Benedict Read

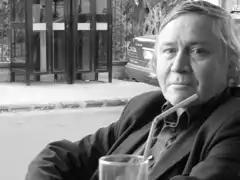
Benedict Read in Cyprus (photo: Michael Paraskos)

Benedict William Read FSA (26 March 1945 – 20 October 2016) was an English art historian. Usually known as Ben Read, he was the author of numerous books, essays and articles on nineteenth and twentieth century art history, and was one of the most authoritative writers in the second half of the twentieth century on British Victorian sculpture.